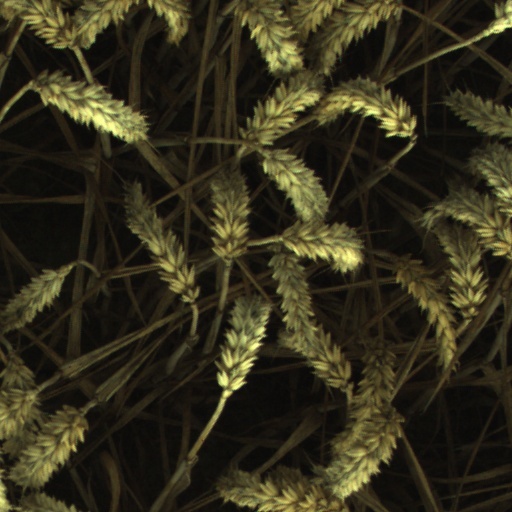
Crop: wheat